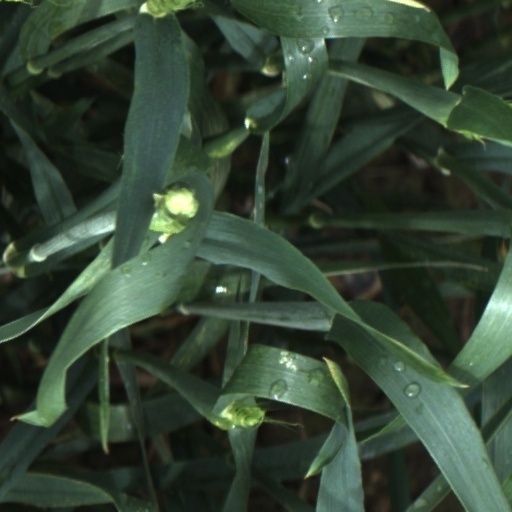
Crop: wheat